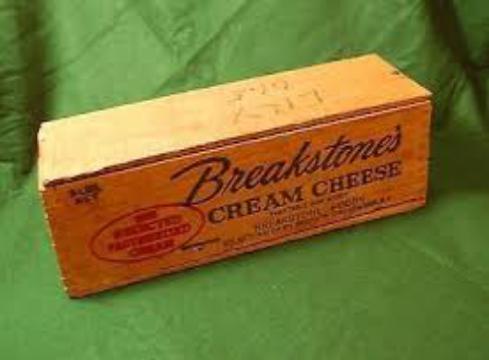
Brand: Breakstone's
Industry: Food